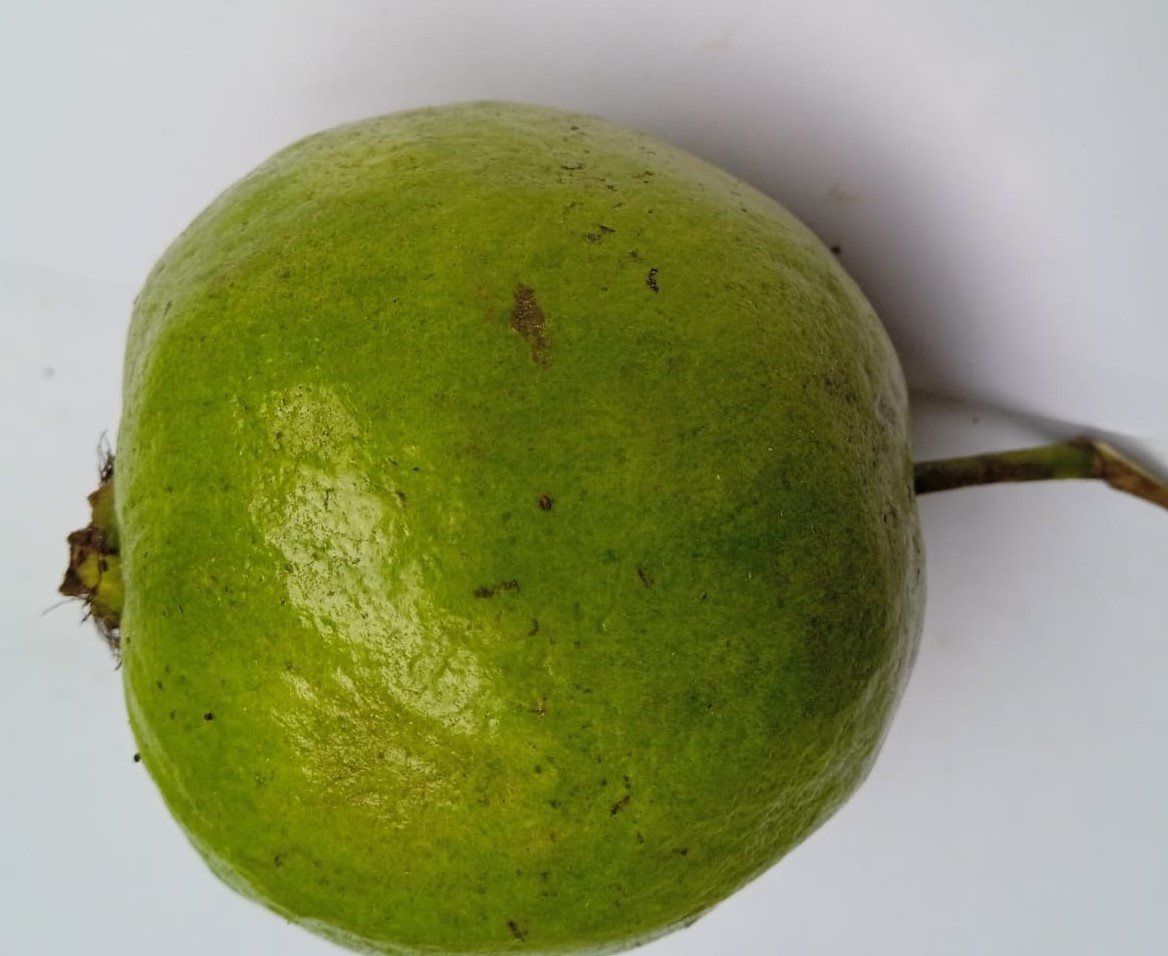
Fruit: guava
Condition: fresh